North Anthony Boulevard Historic District

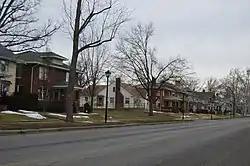
North Anthony Boulevard Historic District, January 2014

North Anthony Boulevard Historic District is a national historic district located at Fort Wayne, Indiana. The district encompasses 296 contributing buildings in a predominantly residential section of Fort Wayne, extending along North Anthony Boulevard from Lake Avenue in the south to Vance Avenue in the north. An overlapping designation includes all of the rights of way in the district, plus those on the rest of North Anthony south to the Maumee River, as well as on South Anthony Boulevard south of the river.